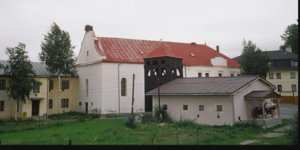
Stará Lesná est un village de Slovaquie situé dans la région de Prešov.